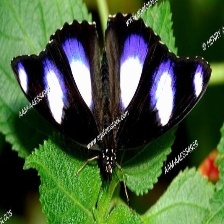
Species: DANAID EGGFLY
Butterfly family (ImageNet category): monarch